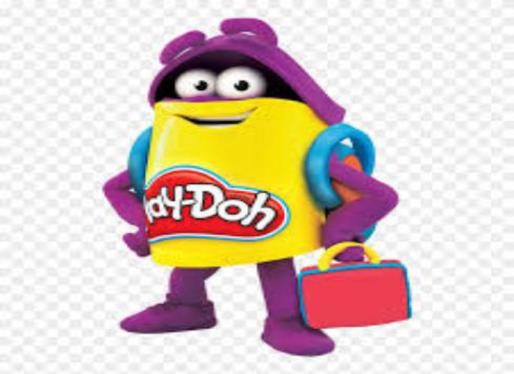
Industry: Leisure